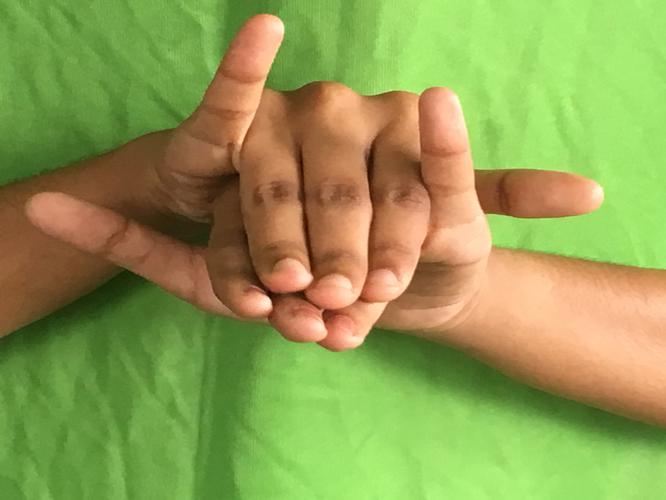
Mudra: Varaha
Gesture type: double_hand